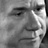
Emotion: sad